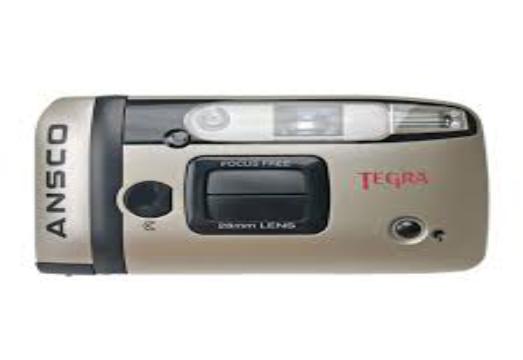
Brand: Ansco
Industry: Electronic